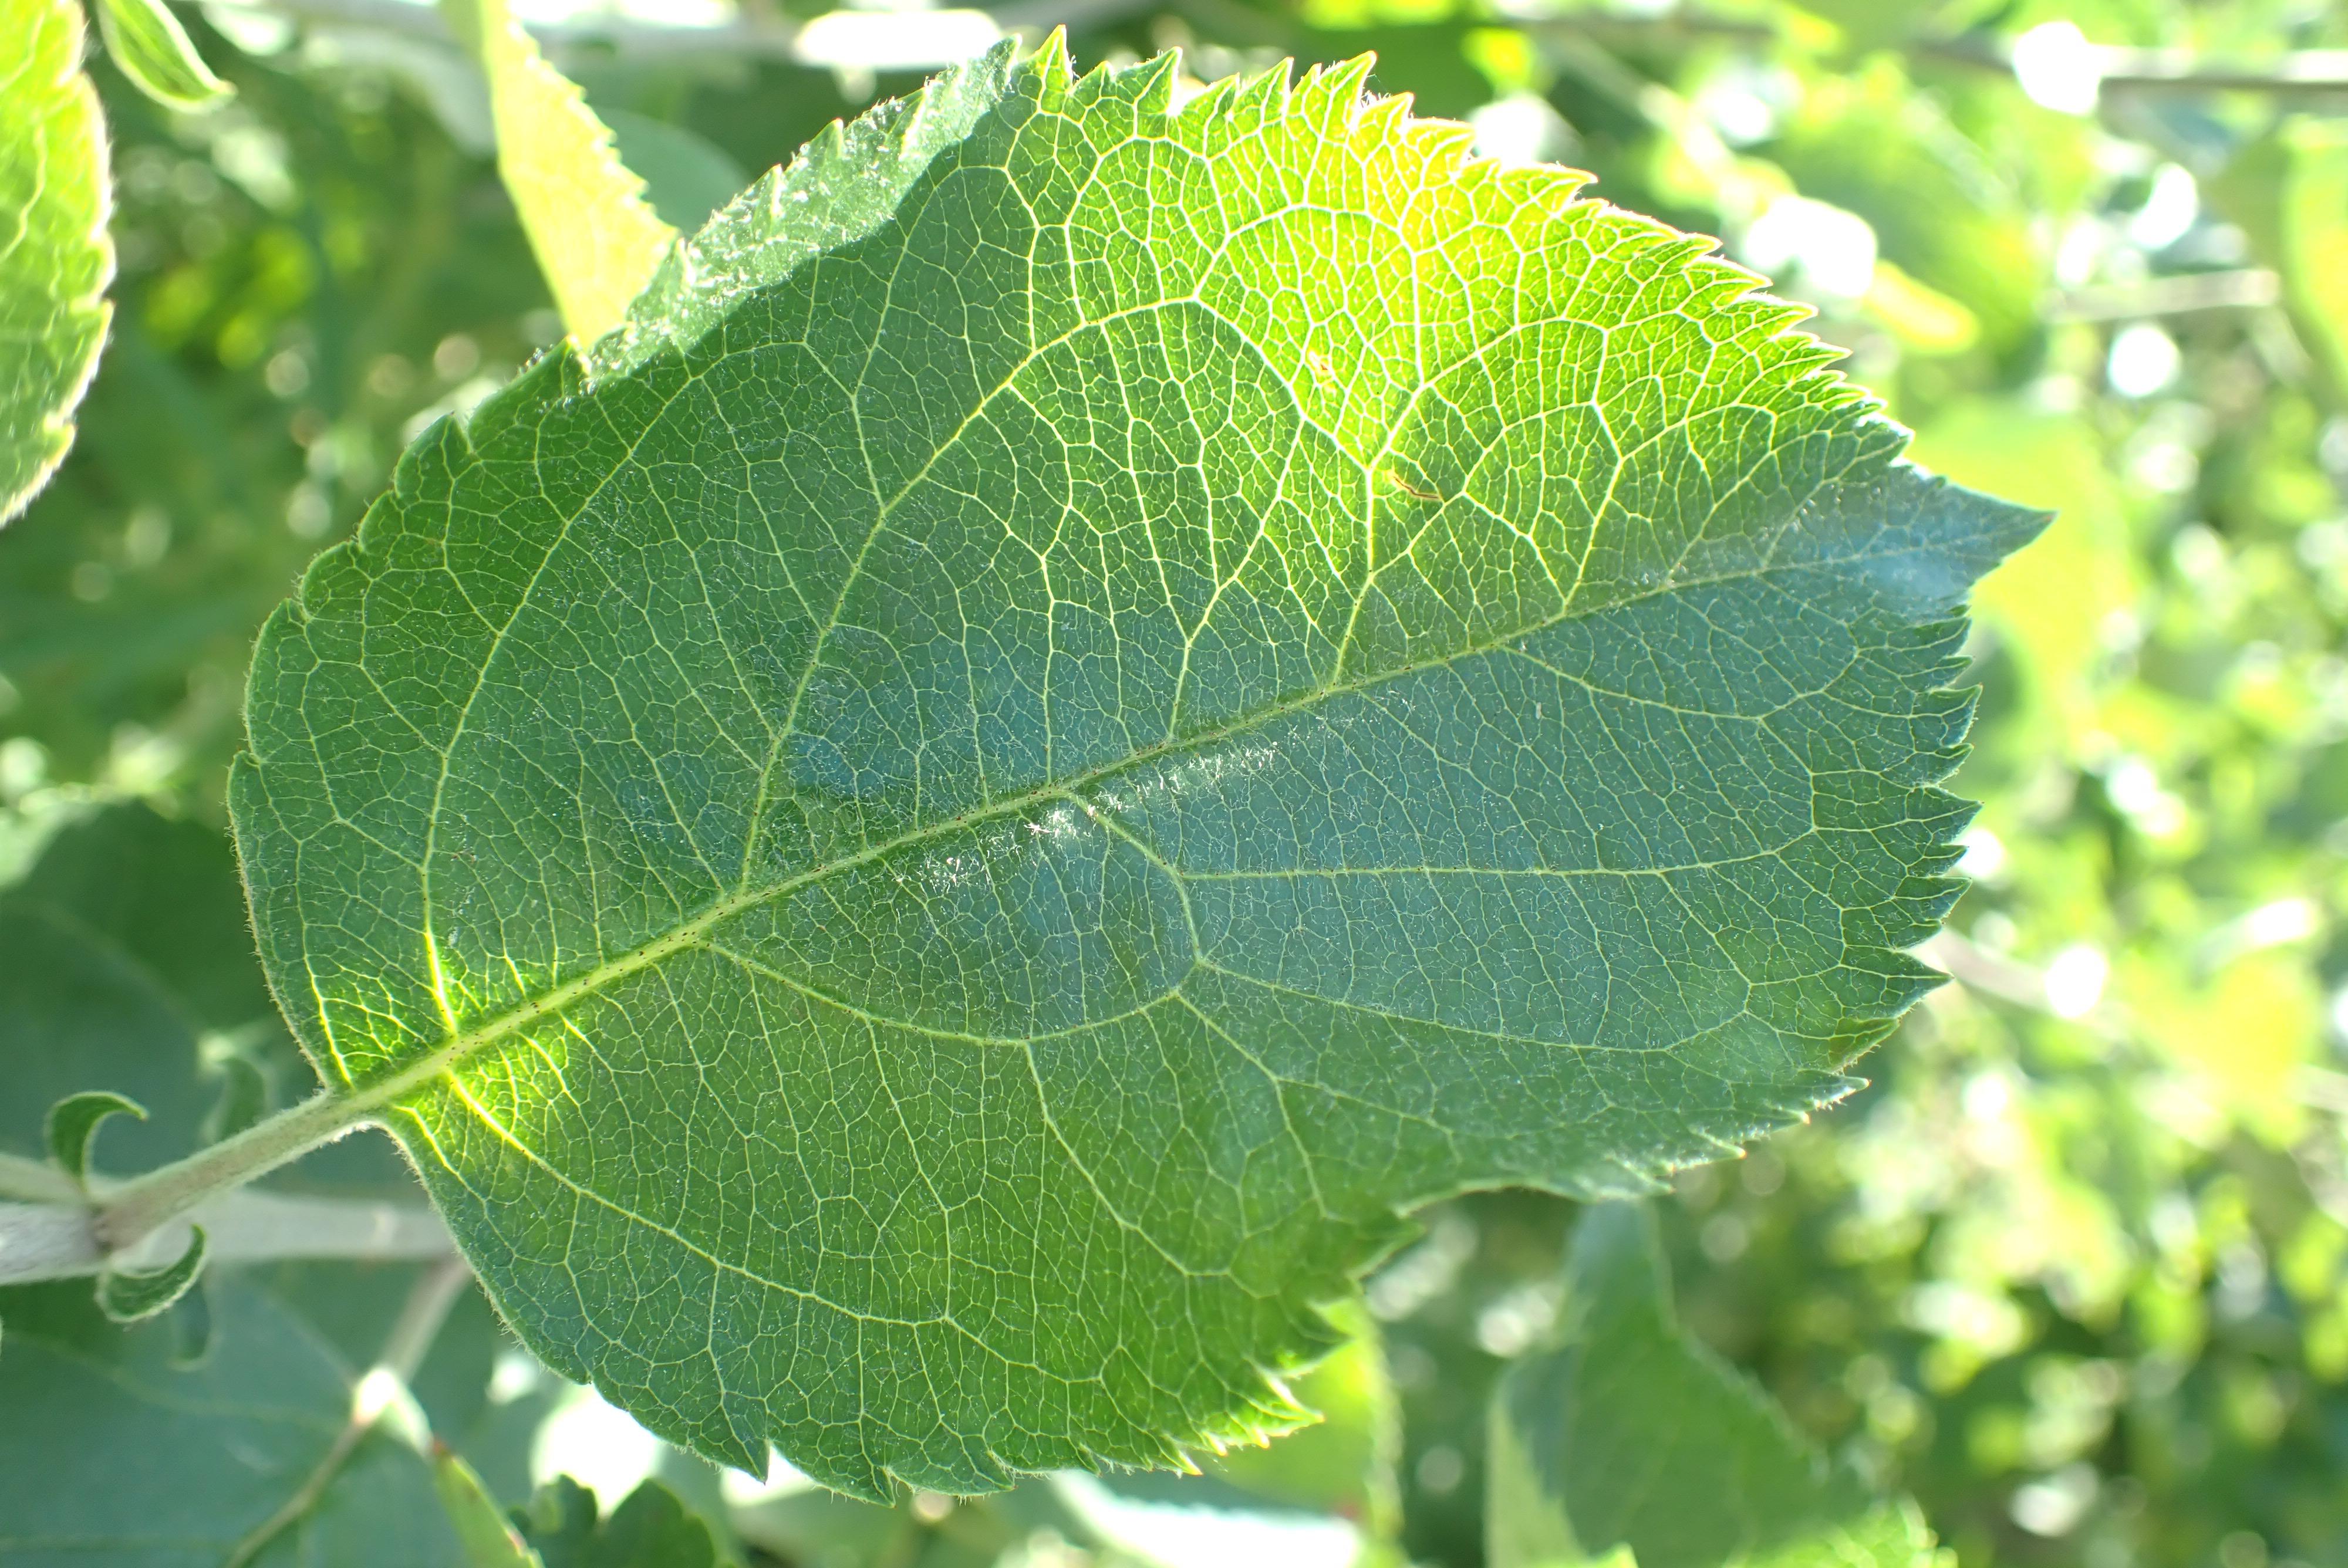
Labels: healthy